Wellington boot

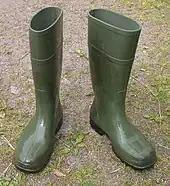
Modern polyurethane Wellington boots

A Wellington boot, often shortened to welly, and also known as a gumboot, rubber boot, or rain boot, is a type of waterproof boot made of rubber.